I Dig Everything

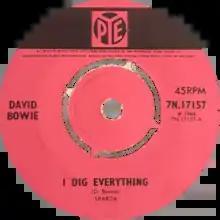
Four-prong centre variant of original 1966 UK single

Pye Records issued "I Dig Everything" in the United Kingdom on 19 August 1966, with the catalogue number Pye 7N 17157. Like his other singles, it failed to chart, resulting in his dismissal from Pye Records. Hatch later called his first single with Bowie, "Can't Help Thinking About Me", their best collaboration, stating that with each subsequent single, "we were getting further away from what we had [then], rough as it was." Hatch also acknowledged Bowie as a talented songwriter, saying, "I, particularly, recognised something special about Bowie.[...] I personally loved his take on London life and was very disappointed when we couldn't make others realise just how original he was." Although Bowie and the Buzz had appeared on the ATV programme "Ready Steady Go!" earlier in the year, the program rejected "I Dig Everything". They performed the new single later in the year, by which point Bowie had signed with Deram Records and began recording his first full-length album. The original recording later appeared on the compilation "Early On (1964–1966)" (1991).